Thematic map

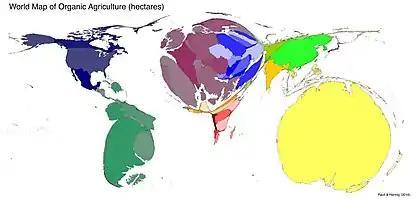
Contiguous cartogram (Gastner-Newman) of the world with each country rescaled in proportion to the hectares of certified organic farming

A cartogram is a map that intentionally distorts geographic space based on a given variable, usually by scaling features so their size is proportional to their value of the variable. For example, the countries of the world could be scaled proportional to their population. The features being distorted may be lines (such as making the length of subway lines proportional to travel time), but most commonly it is regions that are scaled. The distorted shapes are sometimes used as a basis for additional thematic mapping techniques, such as the choropleth, and can be used to display absolute data not appropriate for choropleth maps.